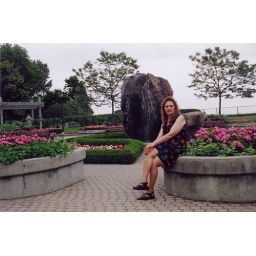
Scarborough: Carmelina Bray posing sitting by the flowers with a view of the huge rock fountain at Rosetta McClain Gardens.